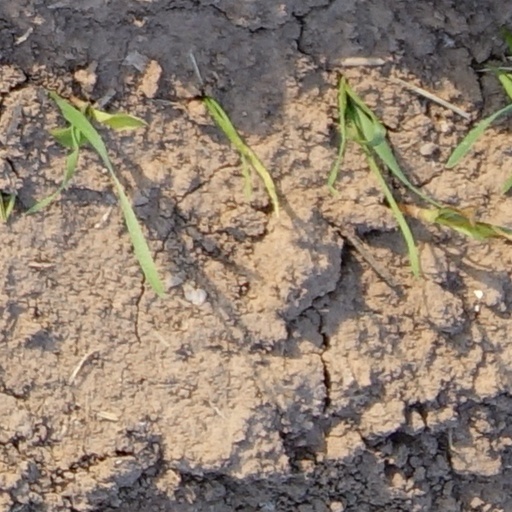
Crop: wheat